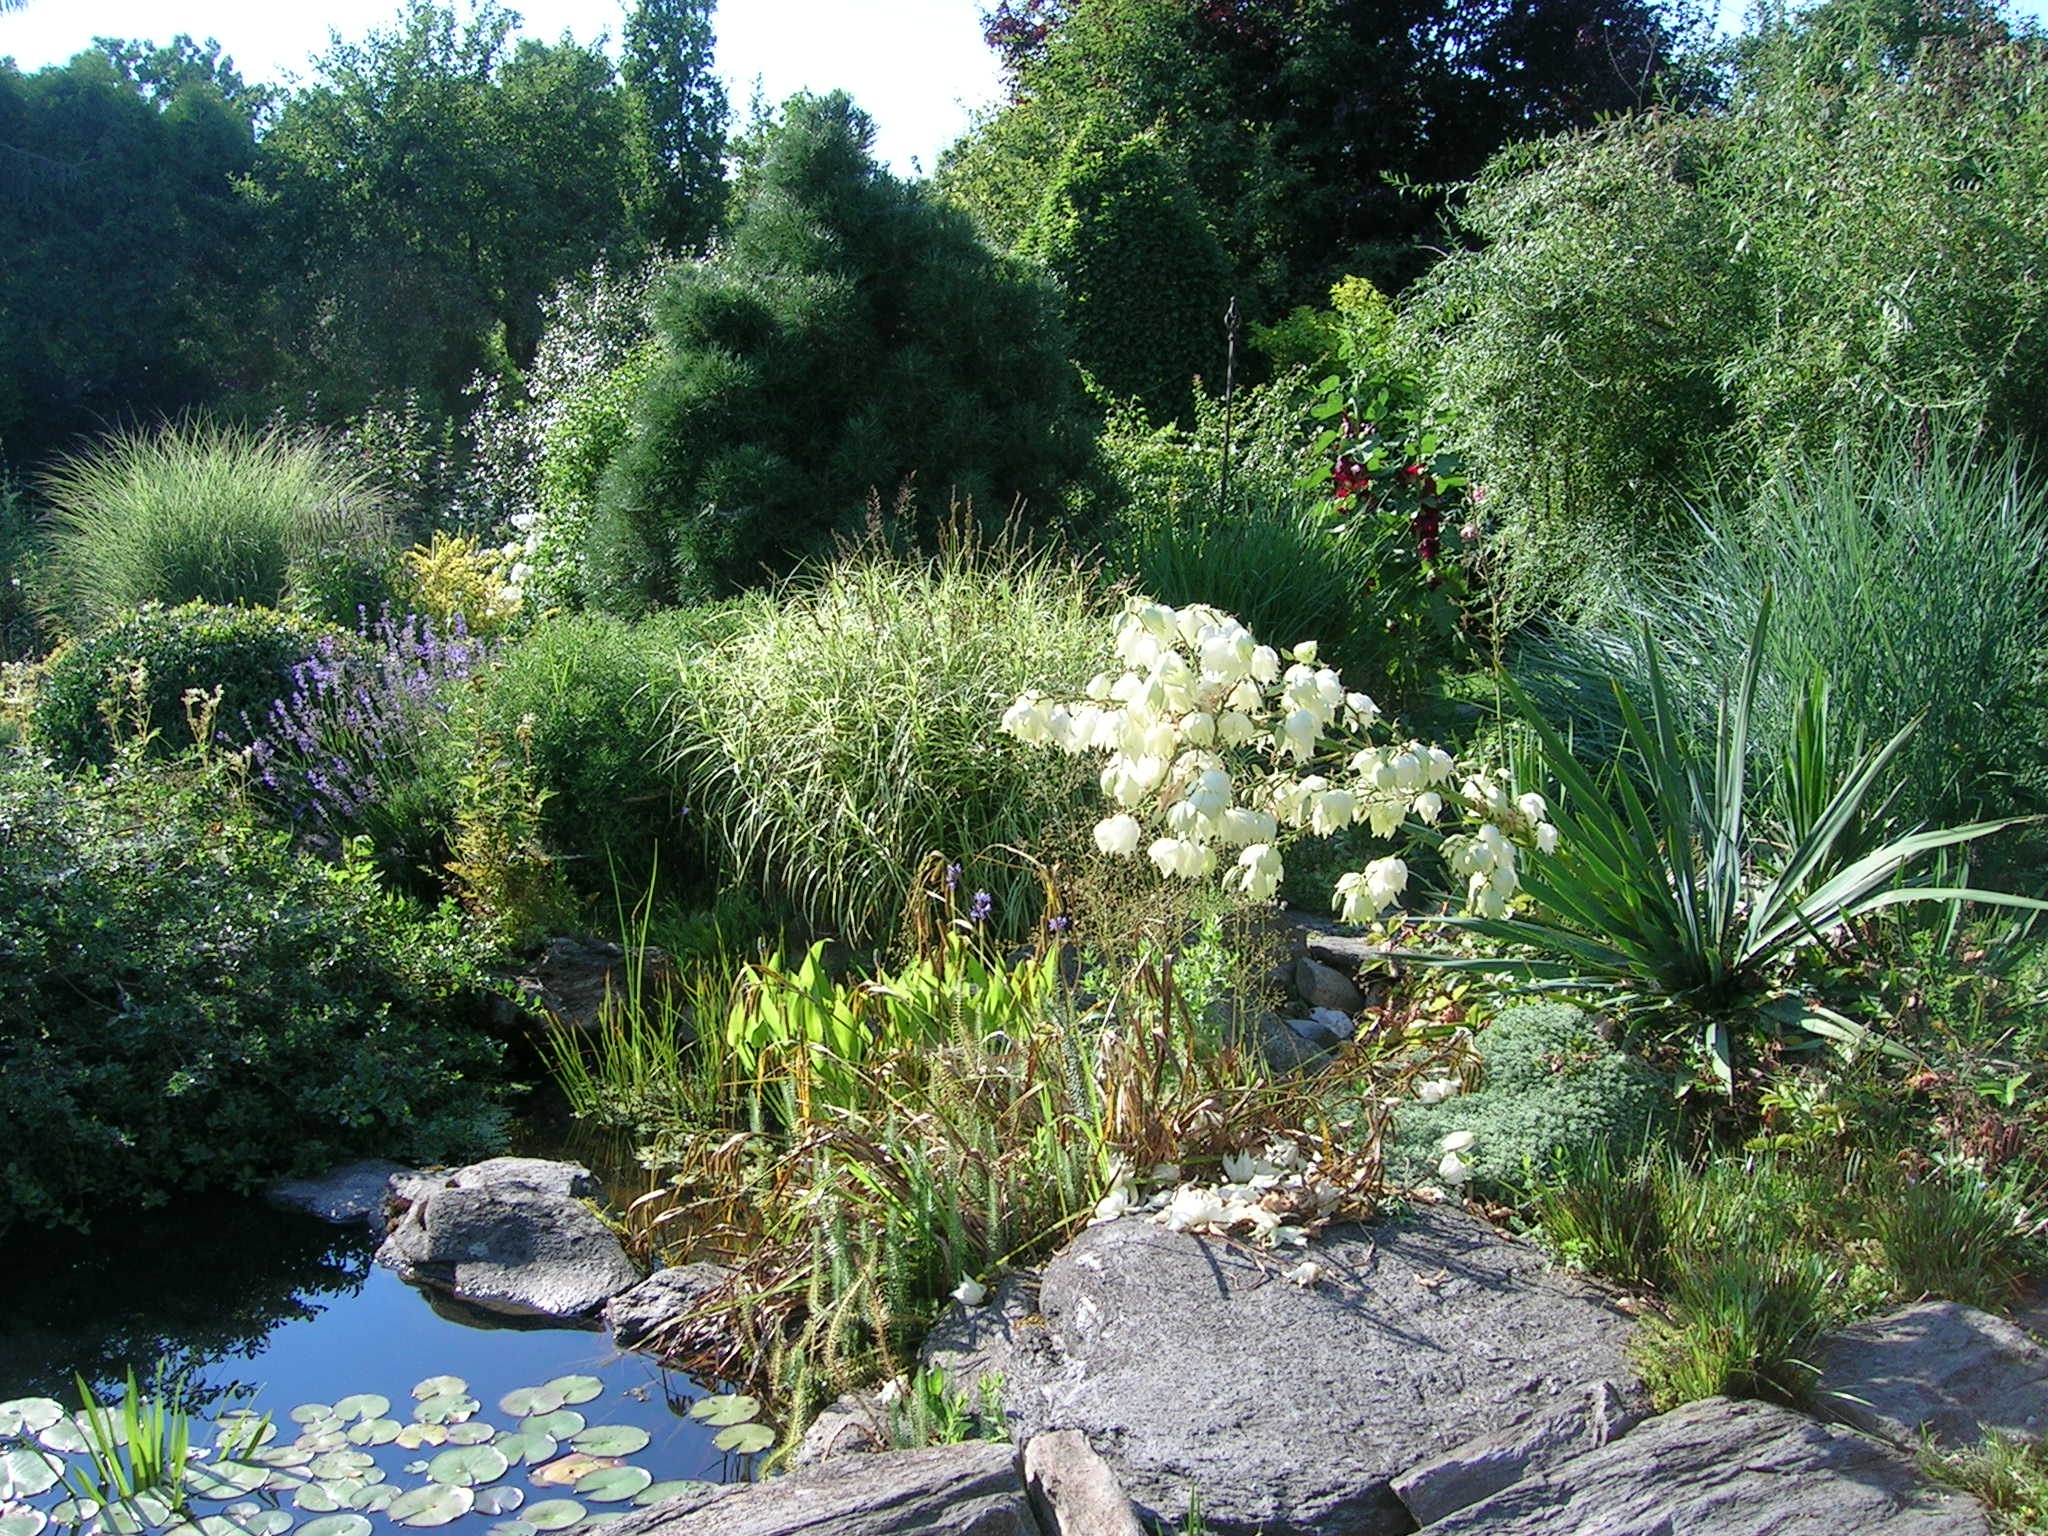
nature, plant, flower, pond, backyard, botany, garden, flora, flowers, landscaping, vegetation, shrub, botanical garden, yard, ecosystem, grasses, white flowers, landscape architect